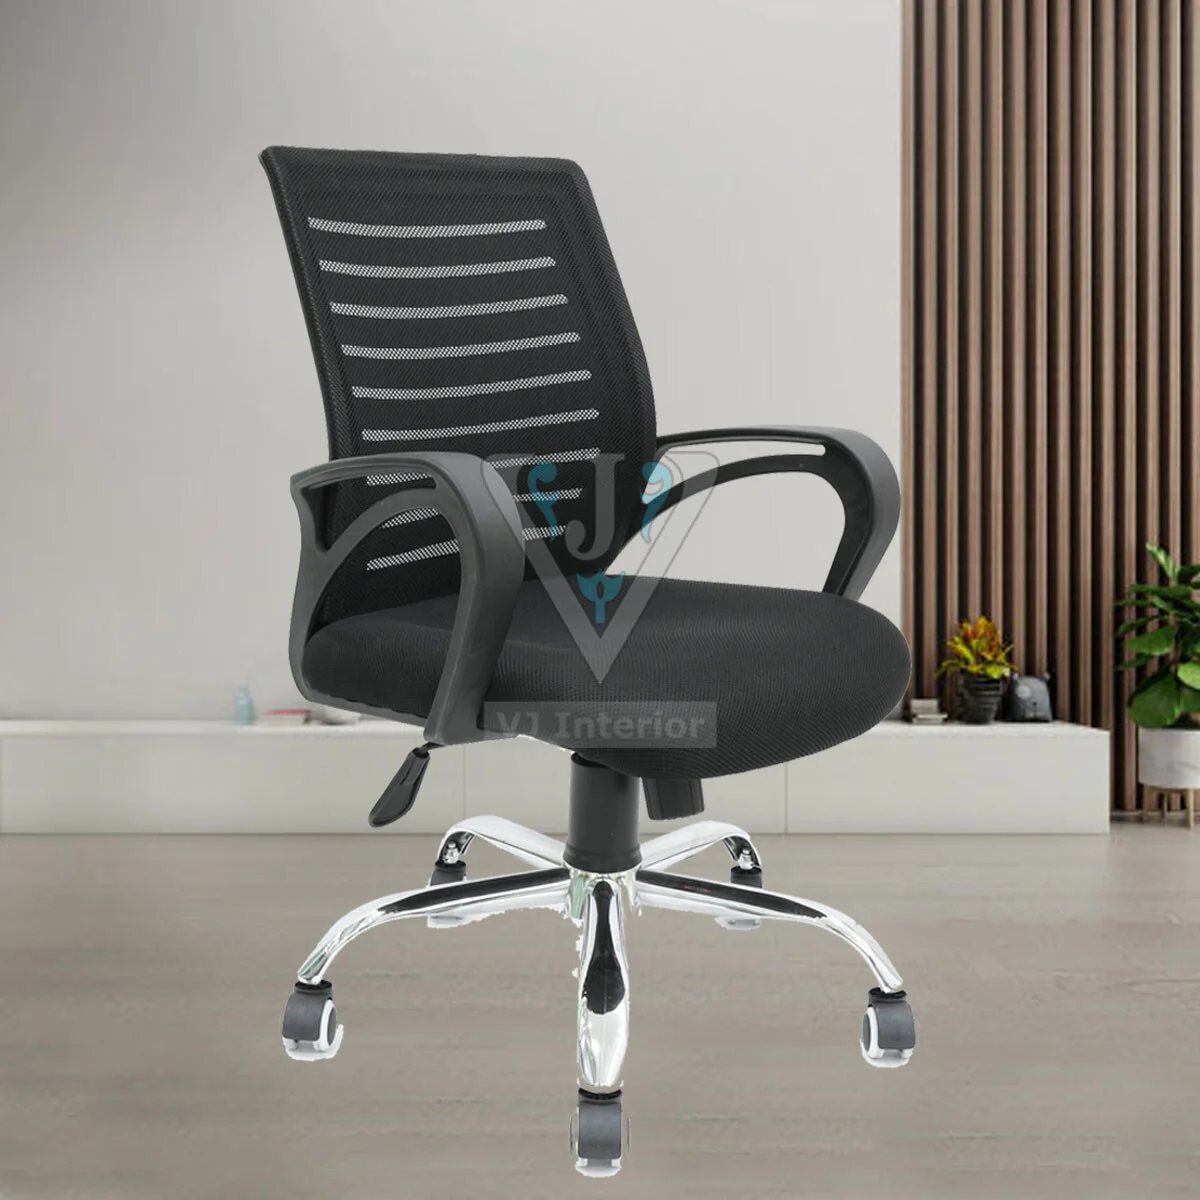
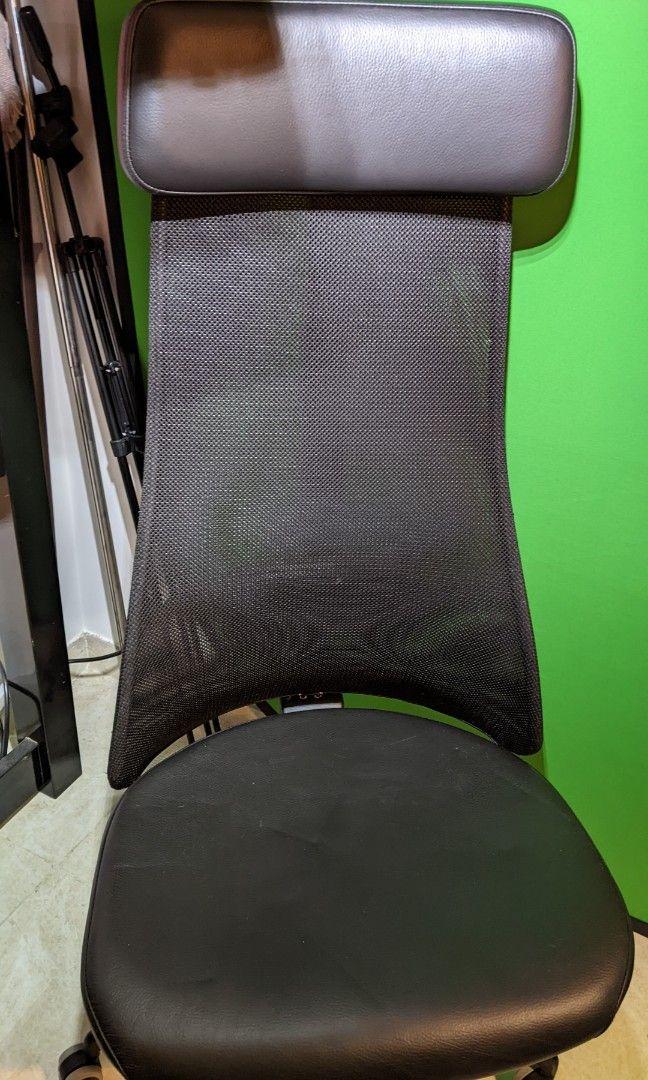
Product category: items_chair
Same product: no